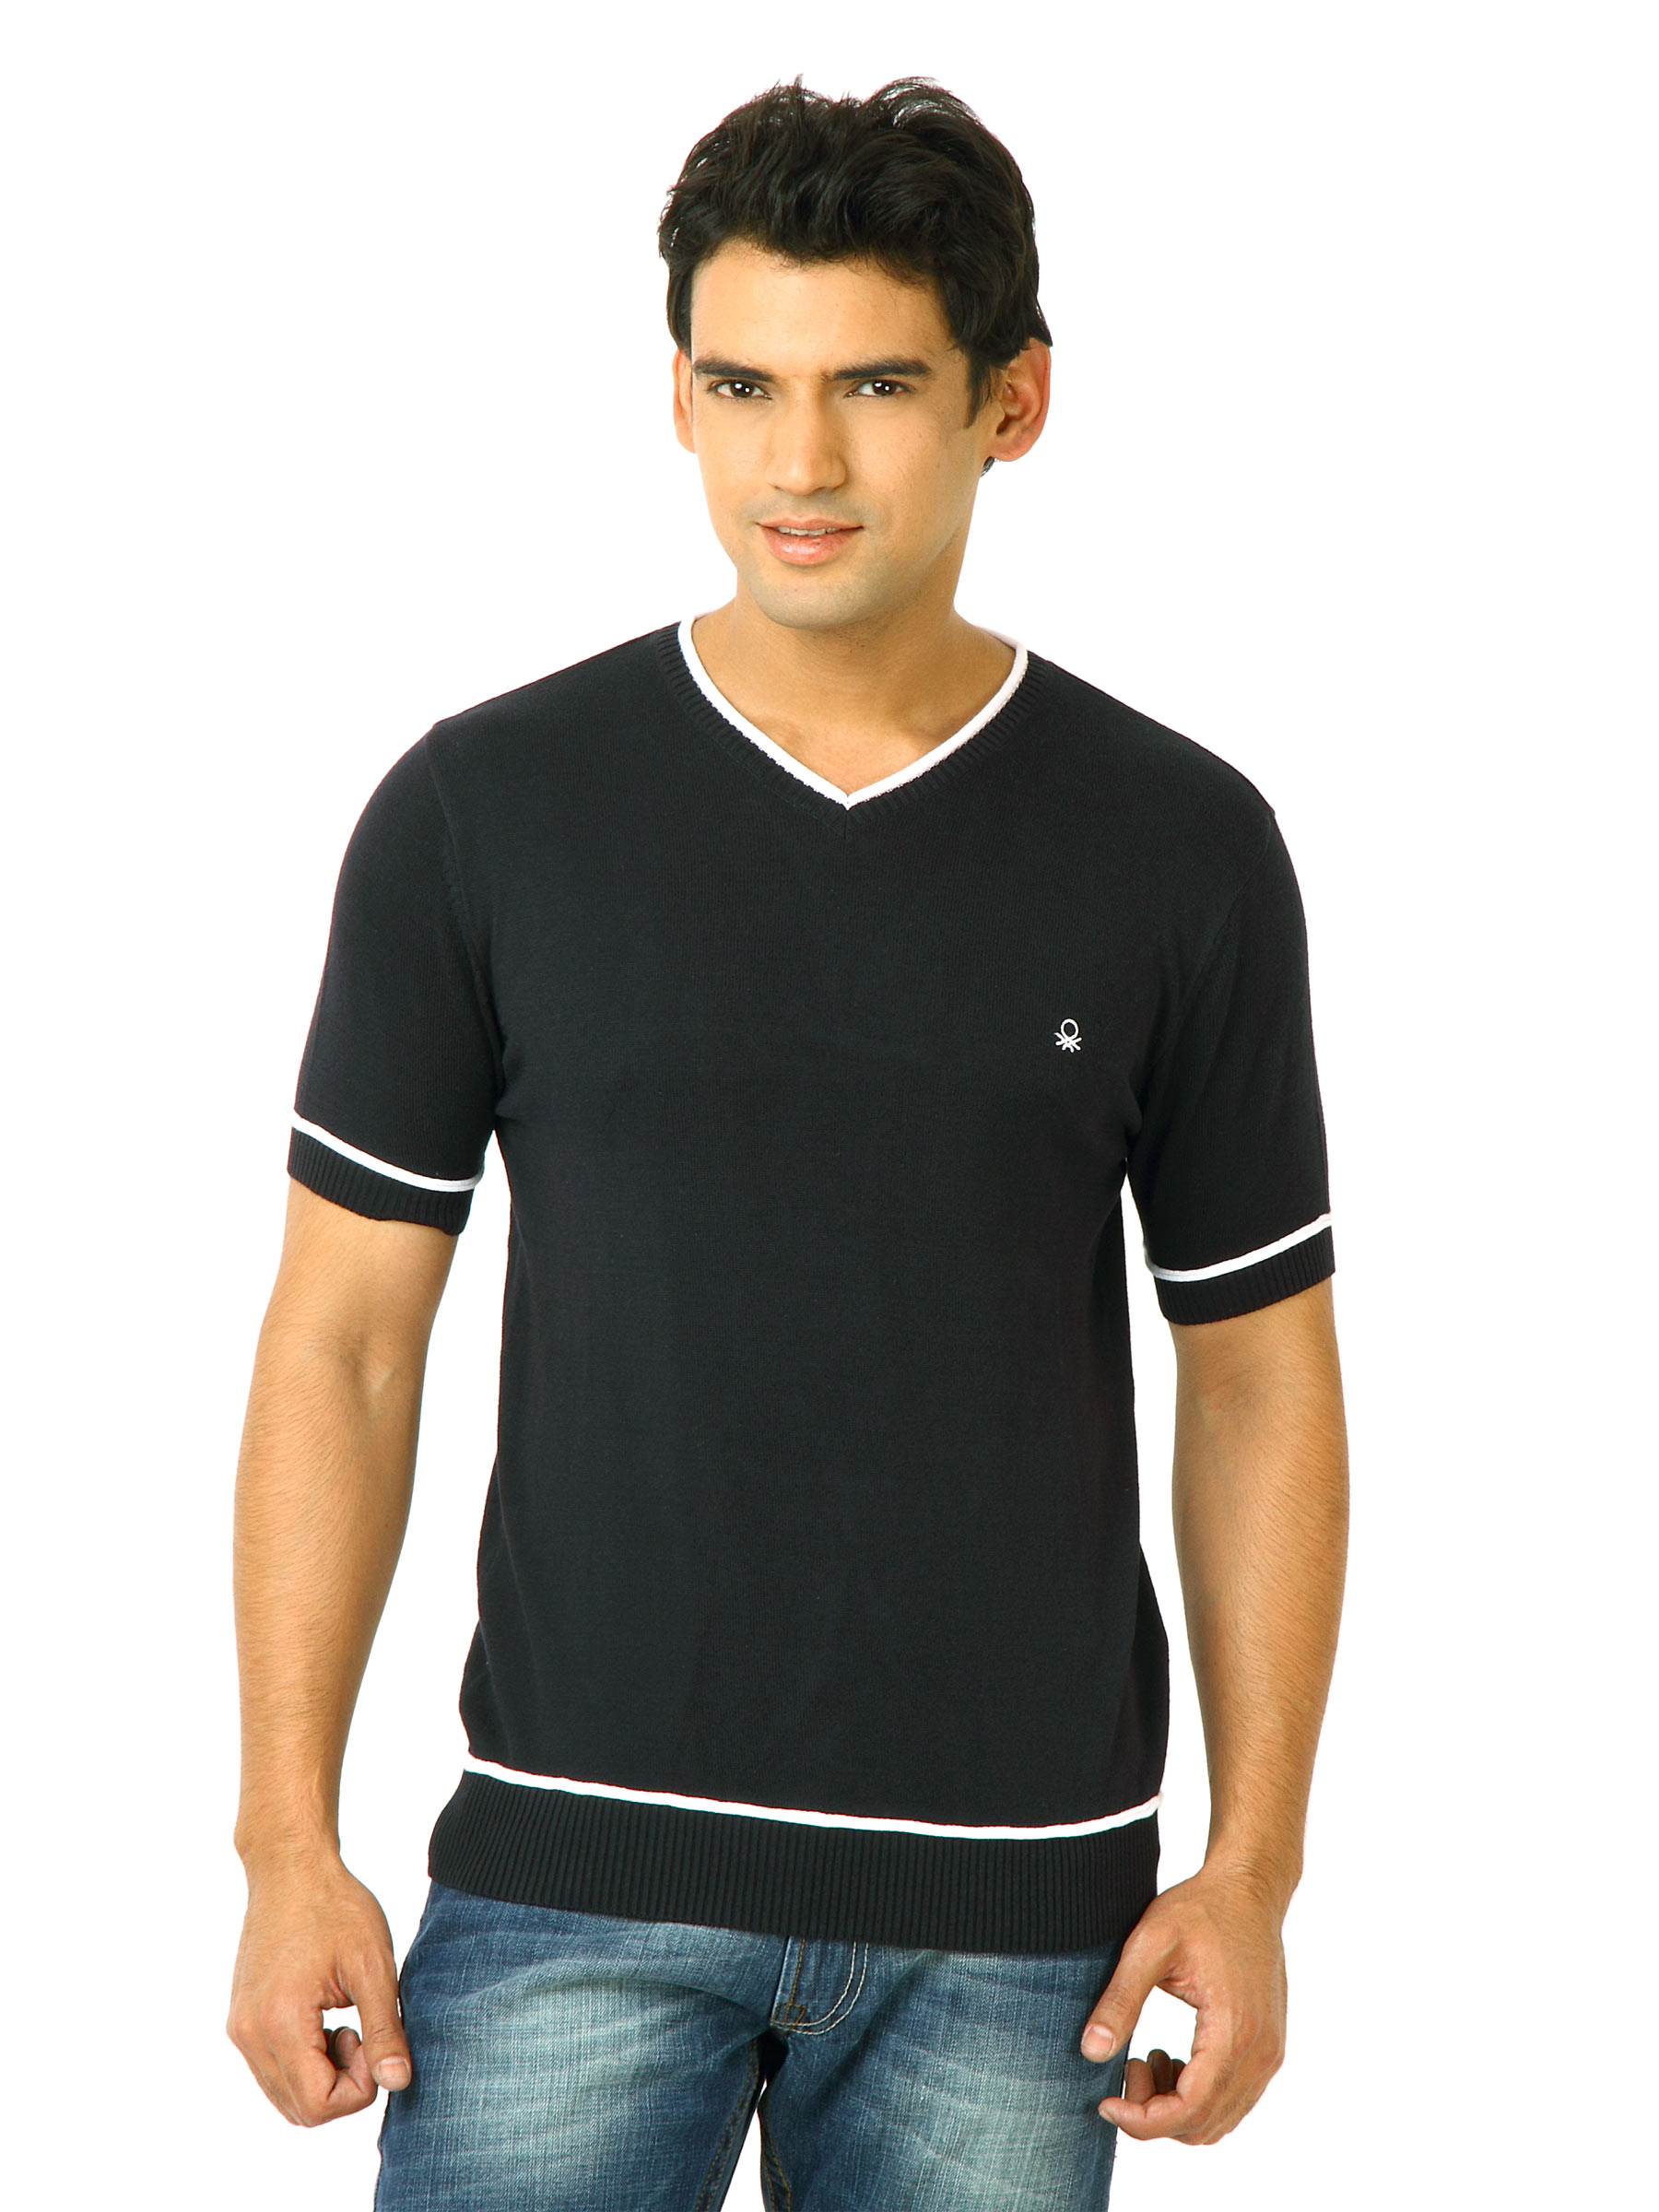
United Colors of Benetton Men Solid Black Tshirts
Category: Apparel / Topwear / Tshirts
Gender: Men
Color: Black
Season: Fall 2011
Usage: Casual